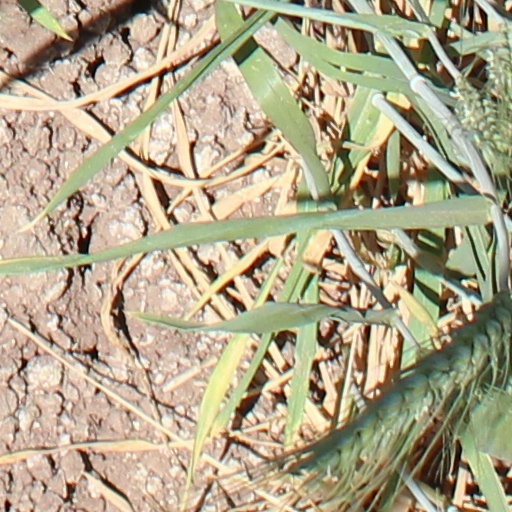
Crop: wheat